Welch Regiment

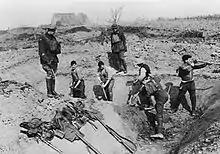
13th Battalion The Welsh Regiment at Houplines in France on 13 March 1918

The Welch Regiment (or "The Welch", an archaic spelling of "Welsh") was an infantry regiment of the line of the British Army in existence from 1881 until 1969. The regiment was created in 1881 under the Childers Reforms by the amalgamation of the 41st (Welch) Regiment of Foot and 69th (South Lincolnshire) Regiment of Foot to form the Welsh Regiment, by which it was known until 1920 when it was renamed the Welch Regiment. In 1969 the regiment was amalgamated with the South Wales Borderers to form the Royal Regiment of Wales.